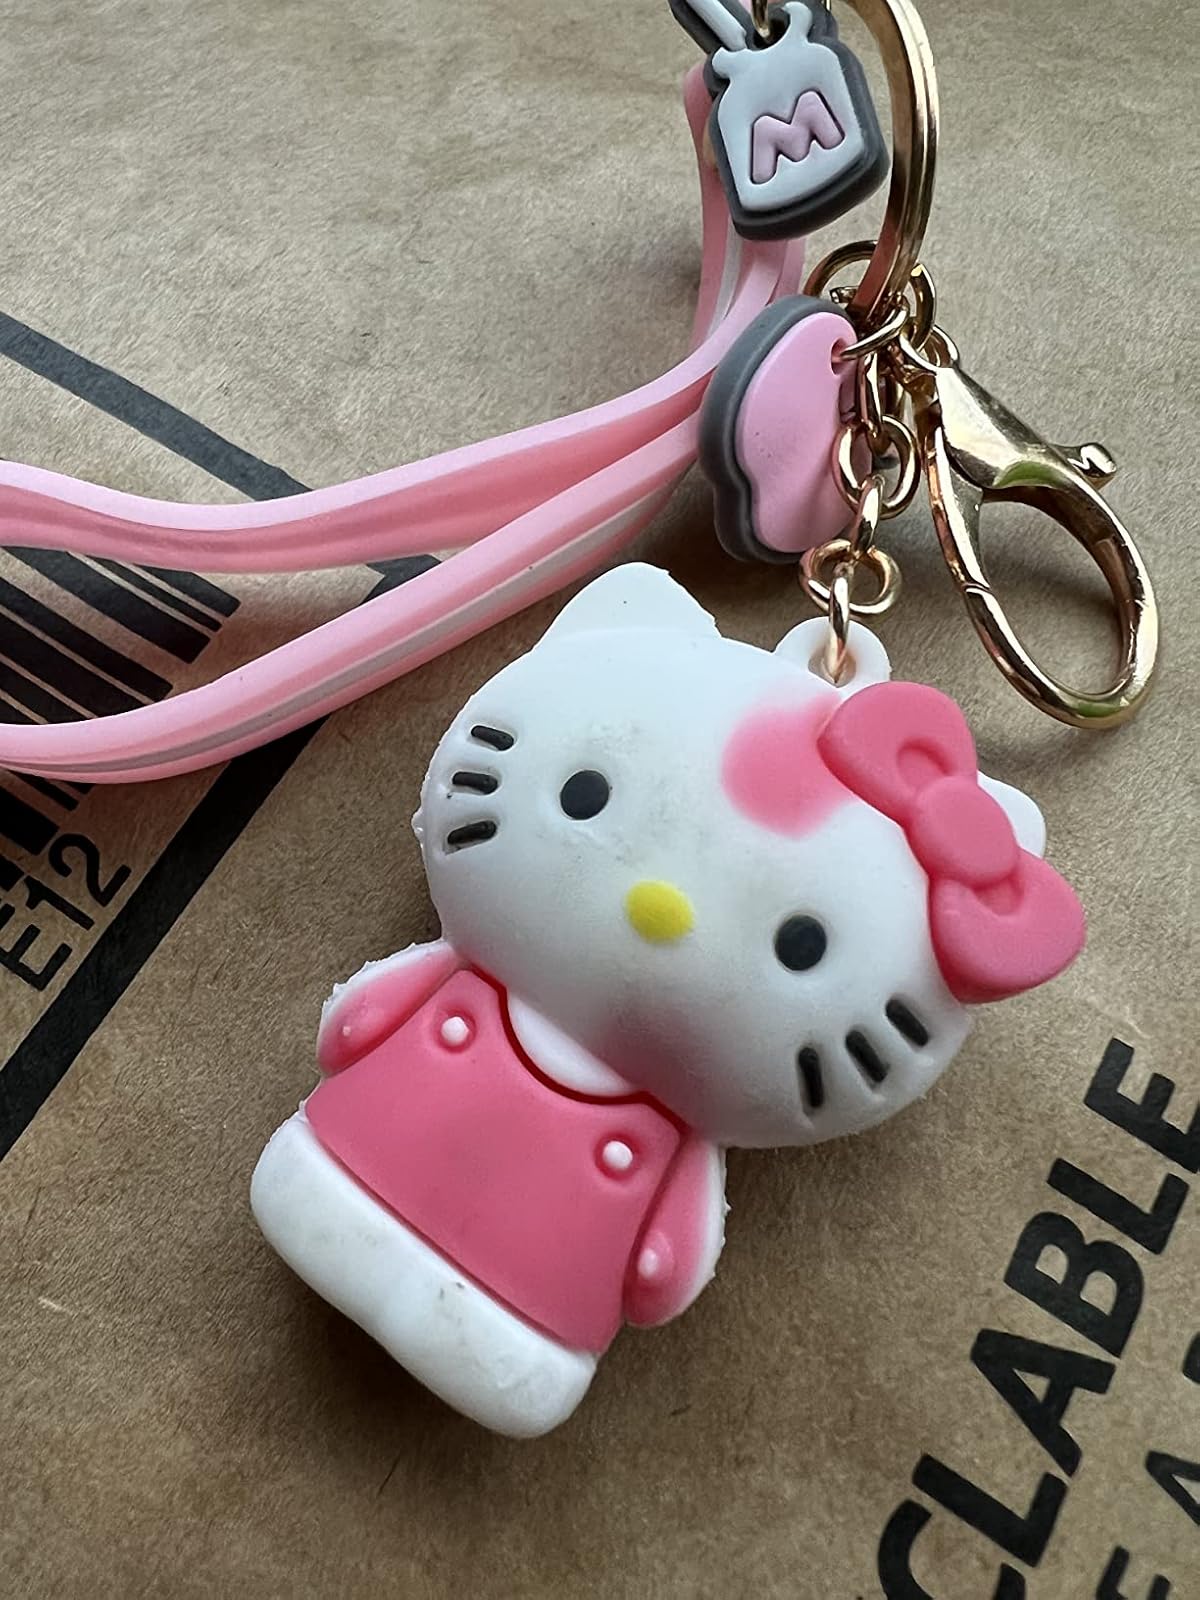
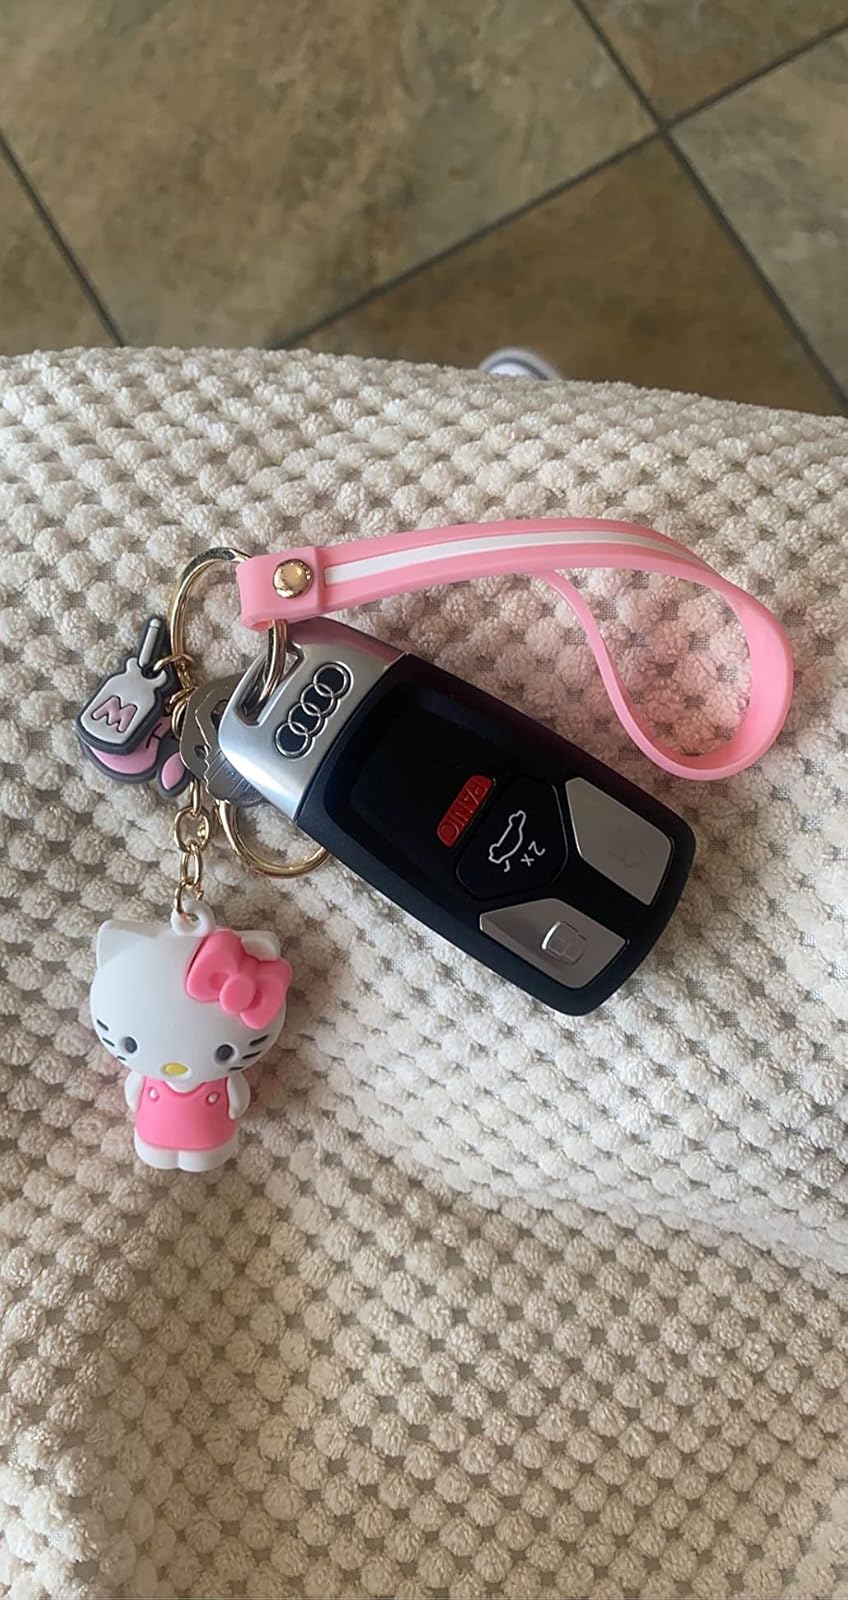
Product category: accessories_keychain
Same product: yes